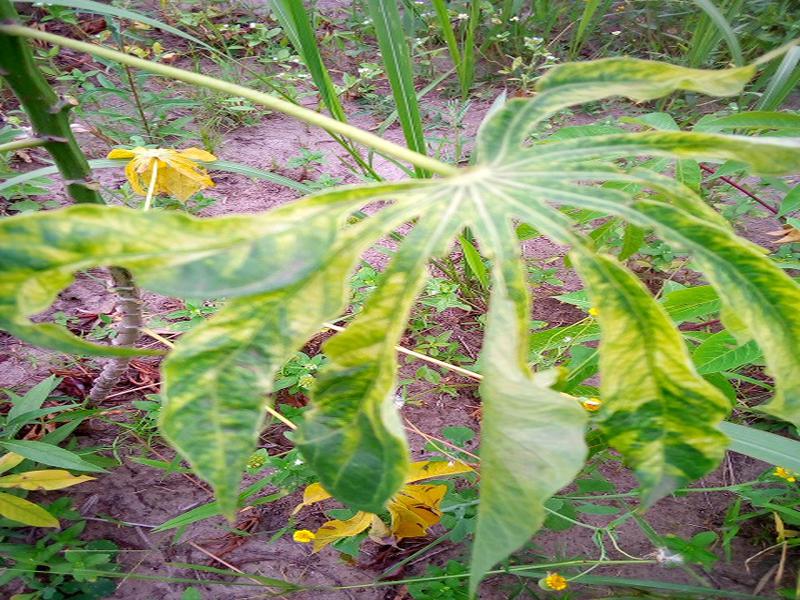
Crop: cassava
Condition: mosaic_disease